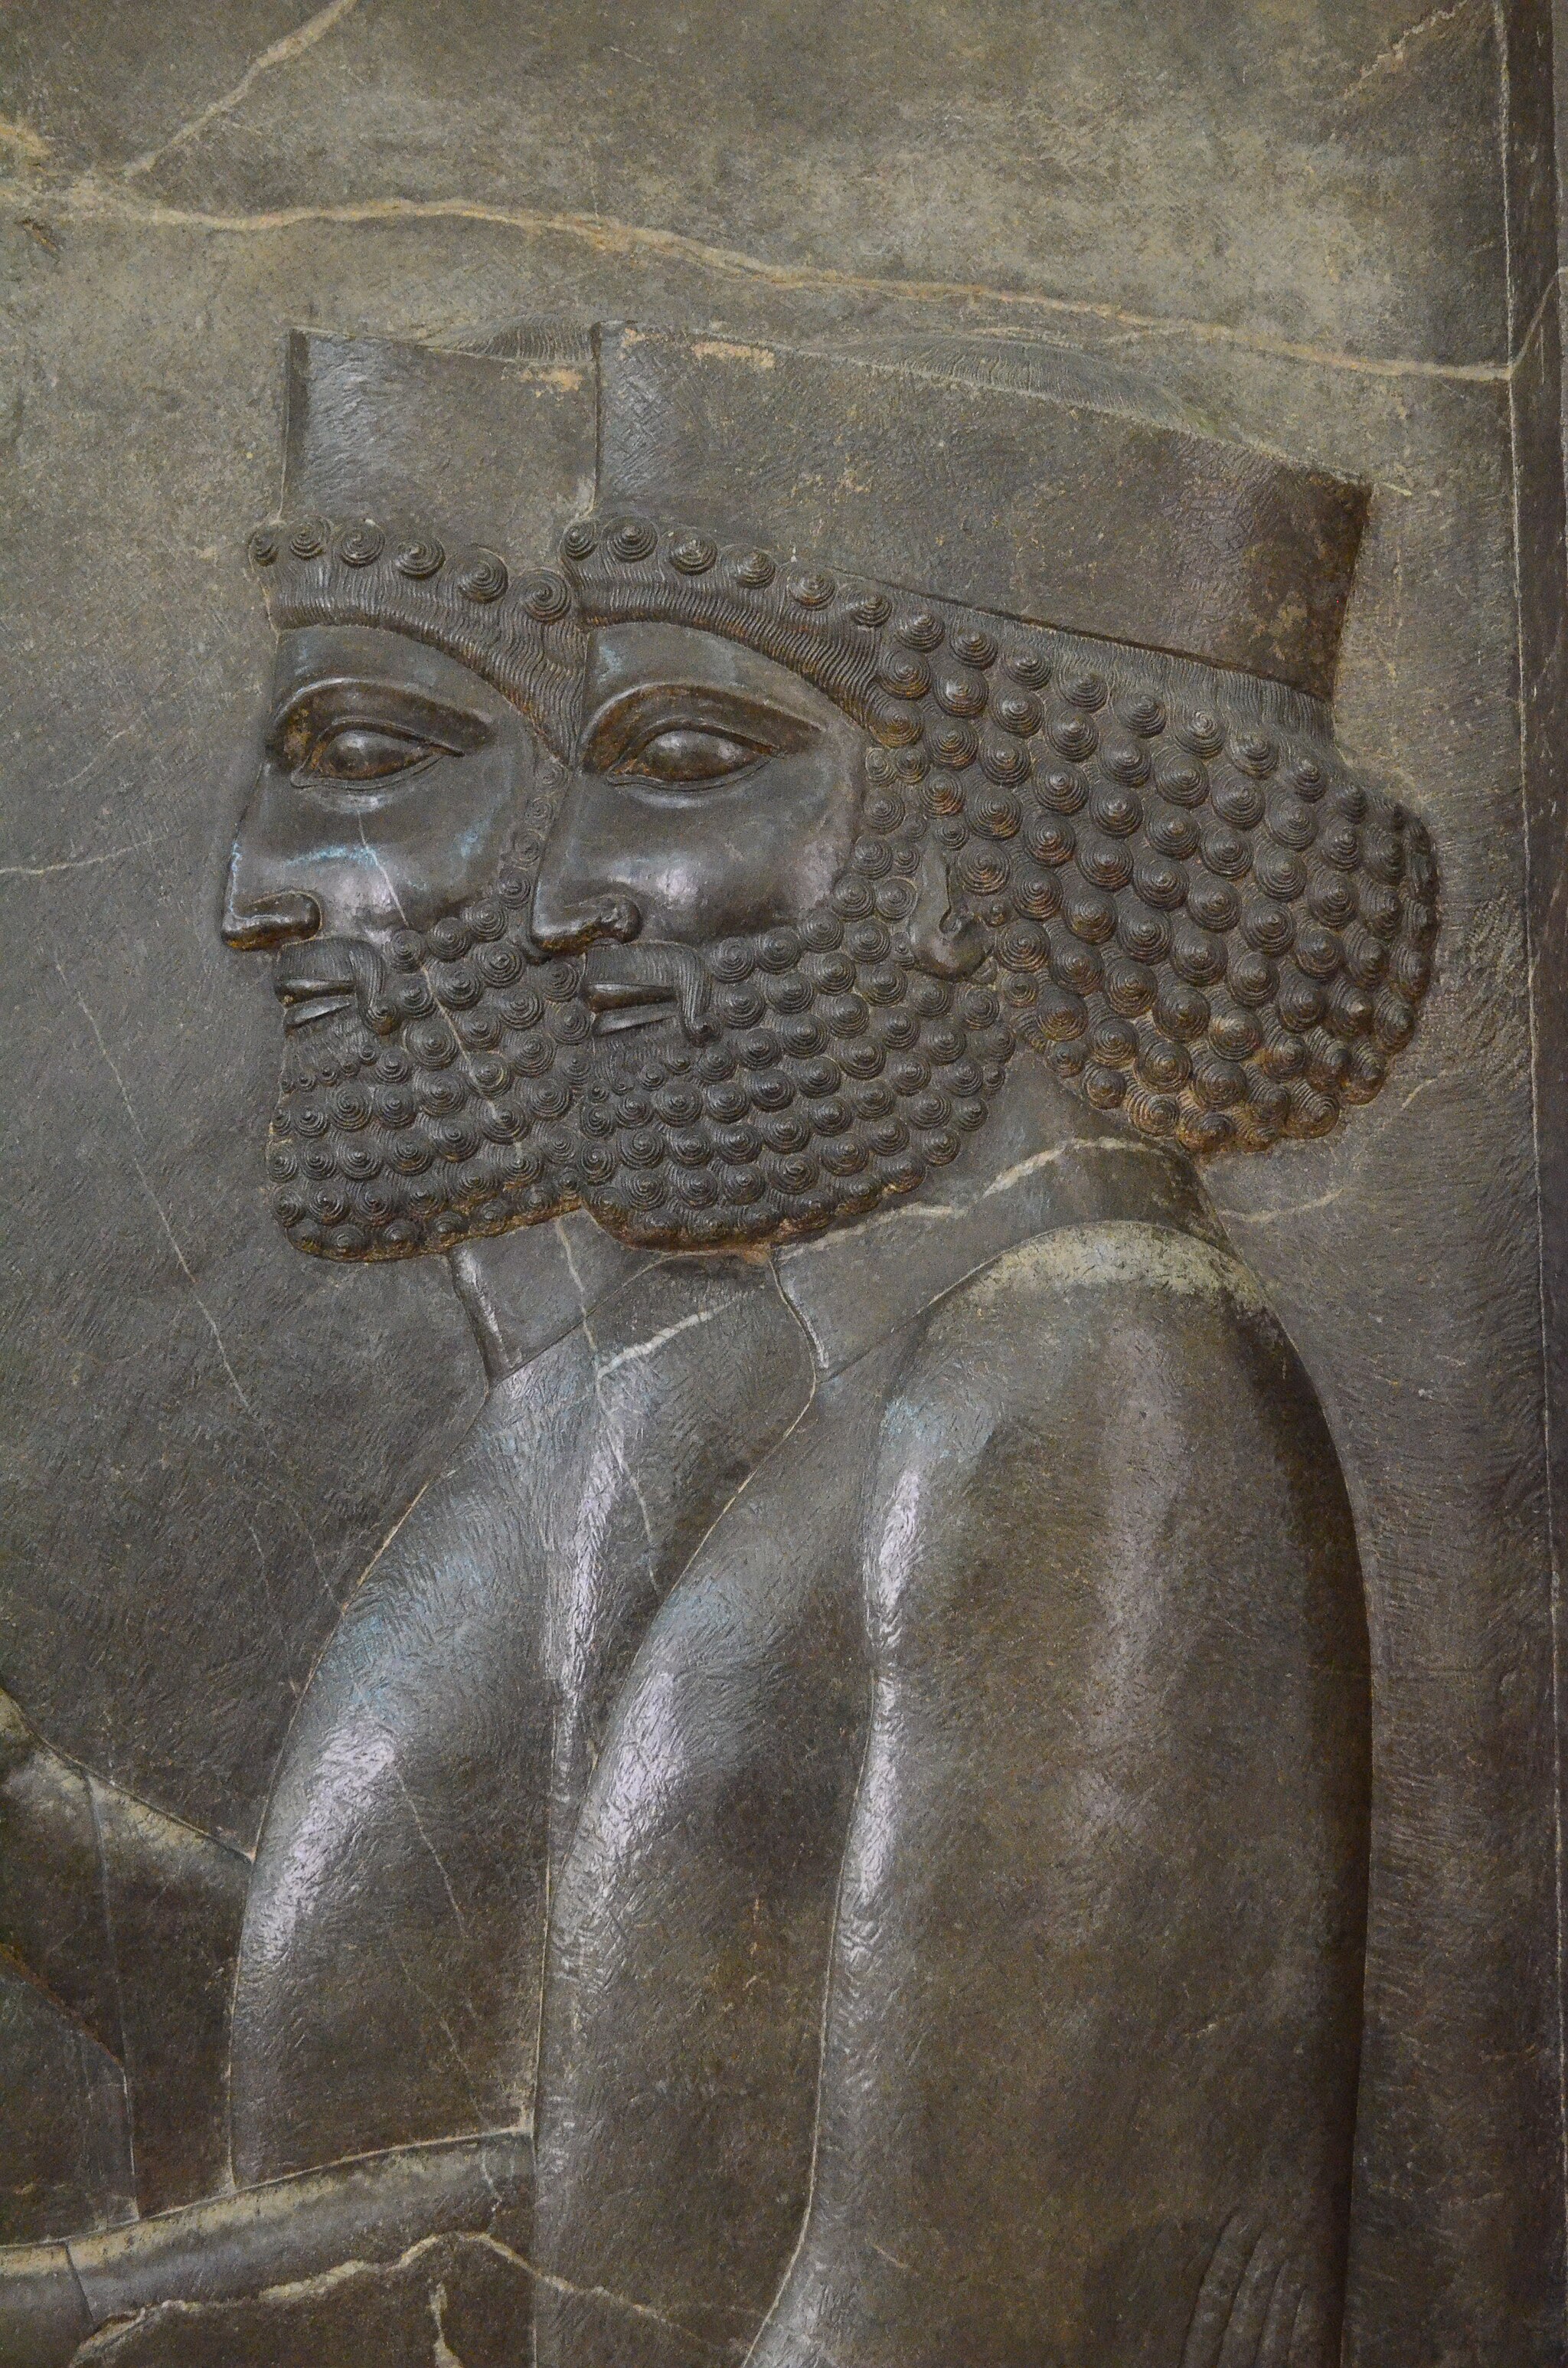
Title: National Museum of Iran Darafsh (788)
Description: National Museum of Iran
Date: 2015-06-17 14:22:28
Categories: GFDL, License migration redundant, Self-published work, Photos by Darafsh Kaviyani, Audience scene of Darius (or Xerxes I)